Answer in natural language. How many Chairs are visible in the scene? Choose between the following options: 0, 2, 2, 4 or 3
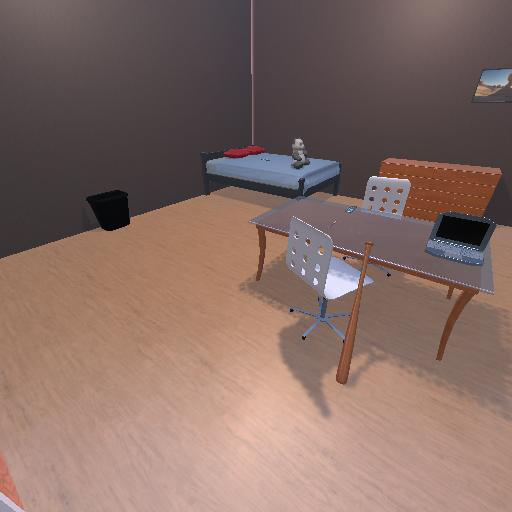
<answer>2</answer>